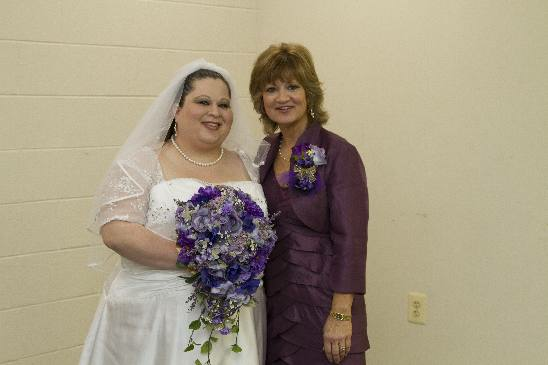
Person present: Yes